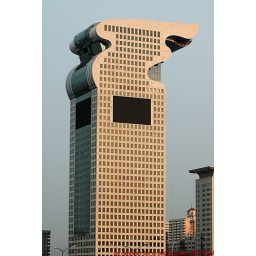
a building beside water cube